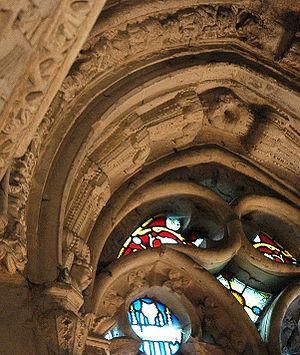
La chapelle de Rosslyn, anciennement nommée Collégiale de St. Matthieu, est une église qui fut construite au XVᵉ siècle dans le village de Roslin, dans le Midlothian en Écosse. À environ 11 km au sud d'Édimbourg, elle est située sur une élévation appelée Colline de la Collégiale.